Bud Sherrod

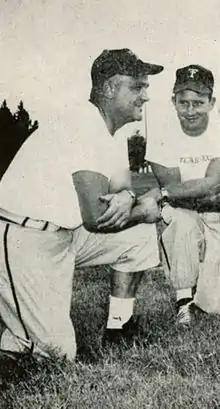
Bud Sherrod (right) with DeWitt Weaver at Texas Tech

Horace Monroe "Bud" Sherrod Jr. (December 2, 1927 – August 31, 1980) was an American professional football player who was an end in the National Football League (NFL) for the New York Giants in 1952. He played college football for the Tennessee Volunteers.